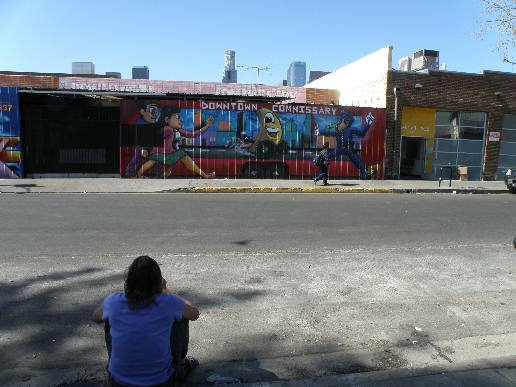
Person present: Yes